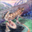
Label: frog